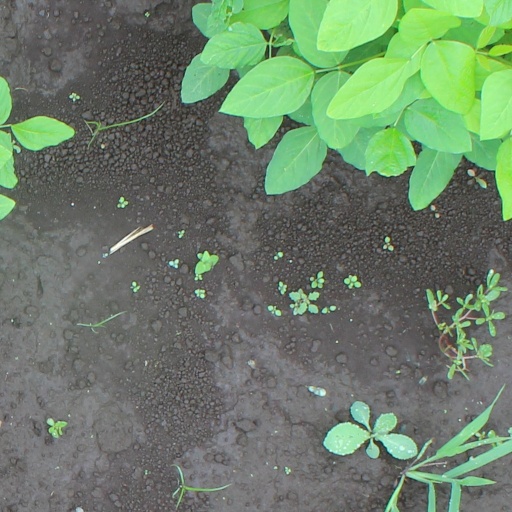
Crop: soybean